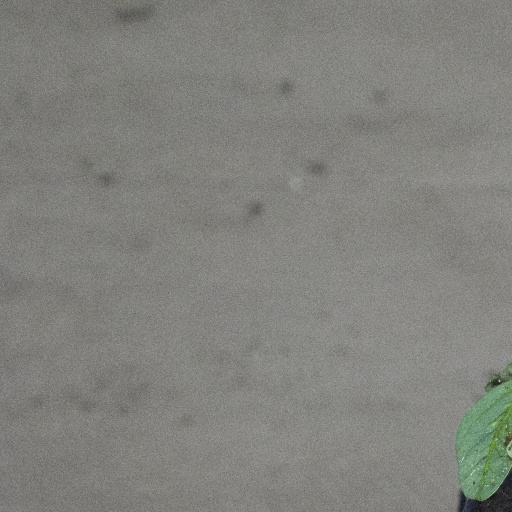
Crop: soybean